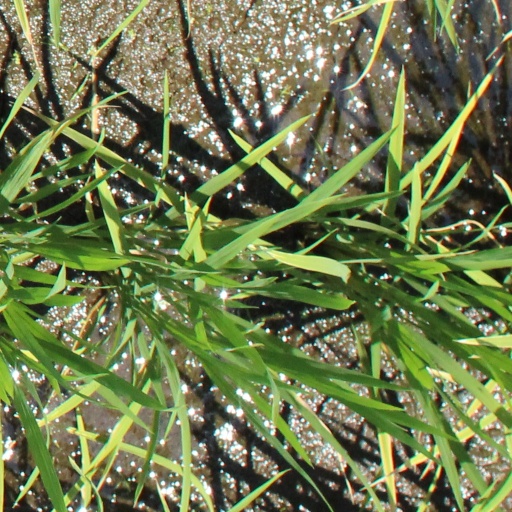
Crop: rice